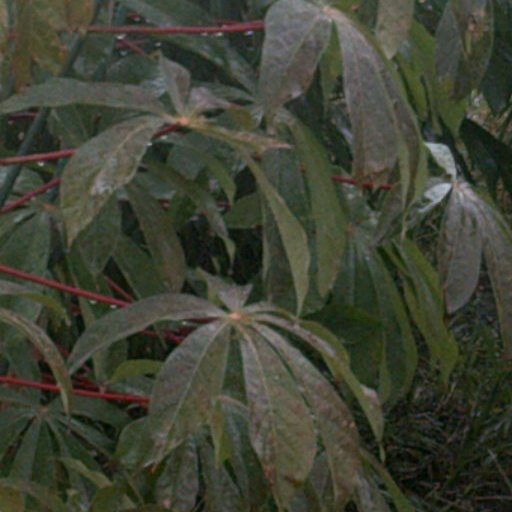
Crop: cassava